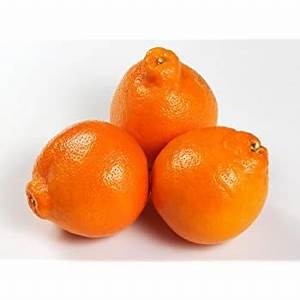
Label: mandarine